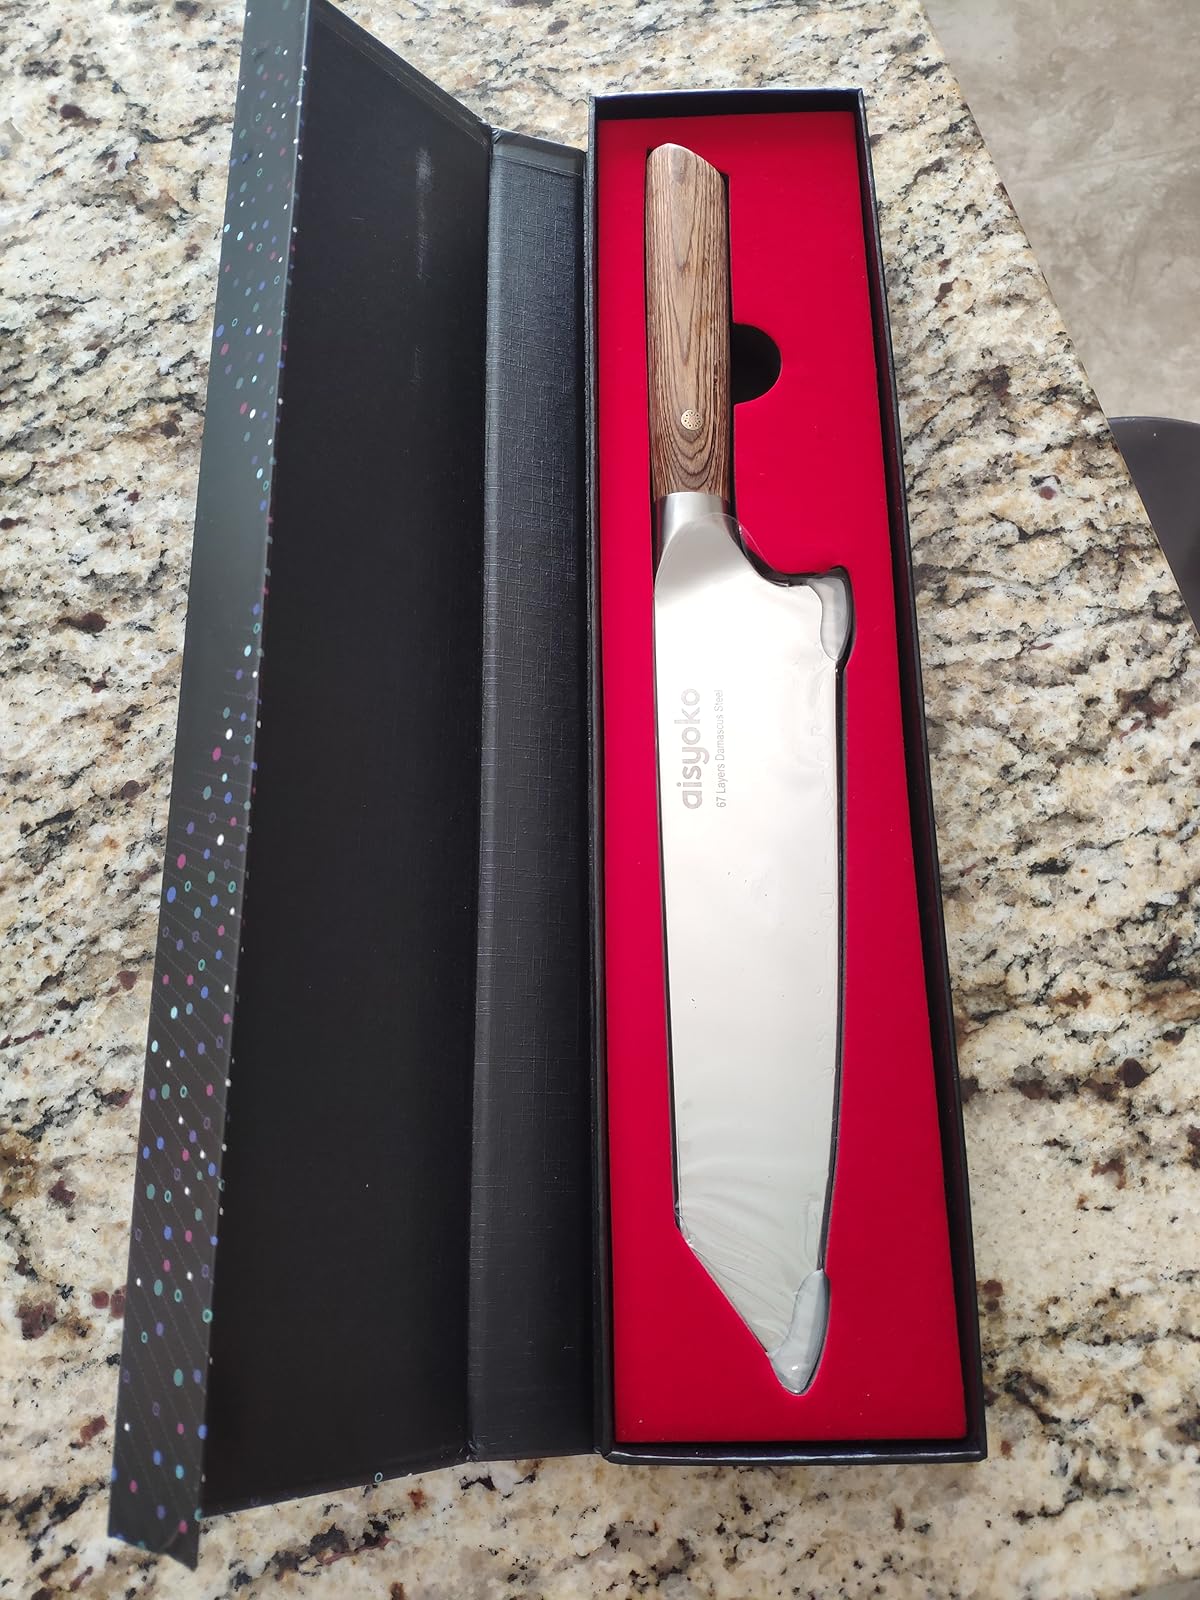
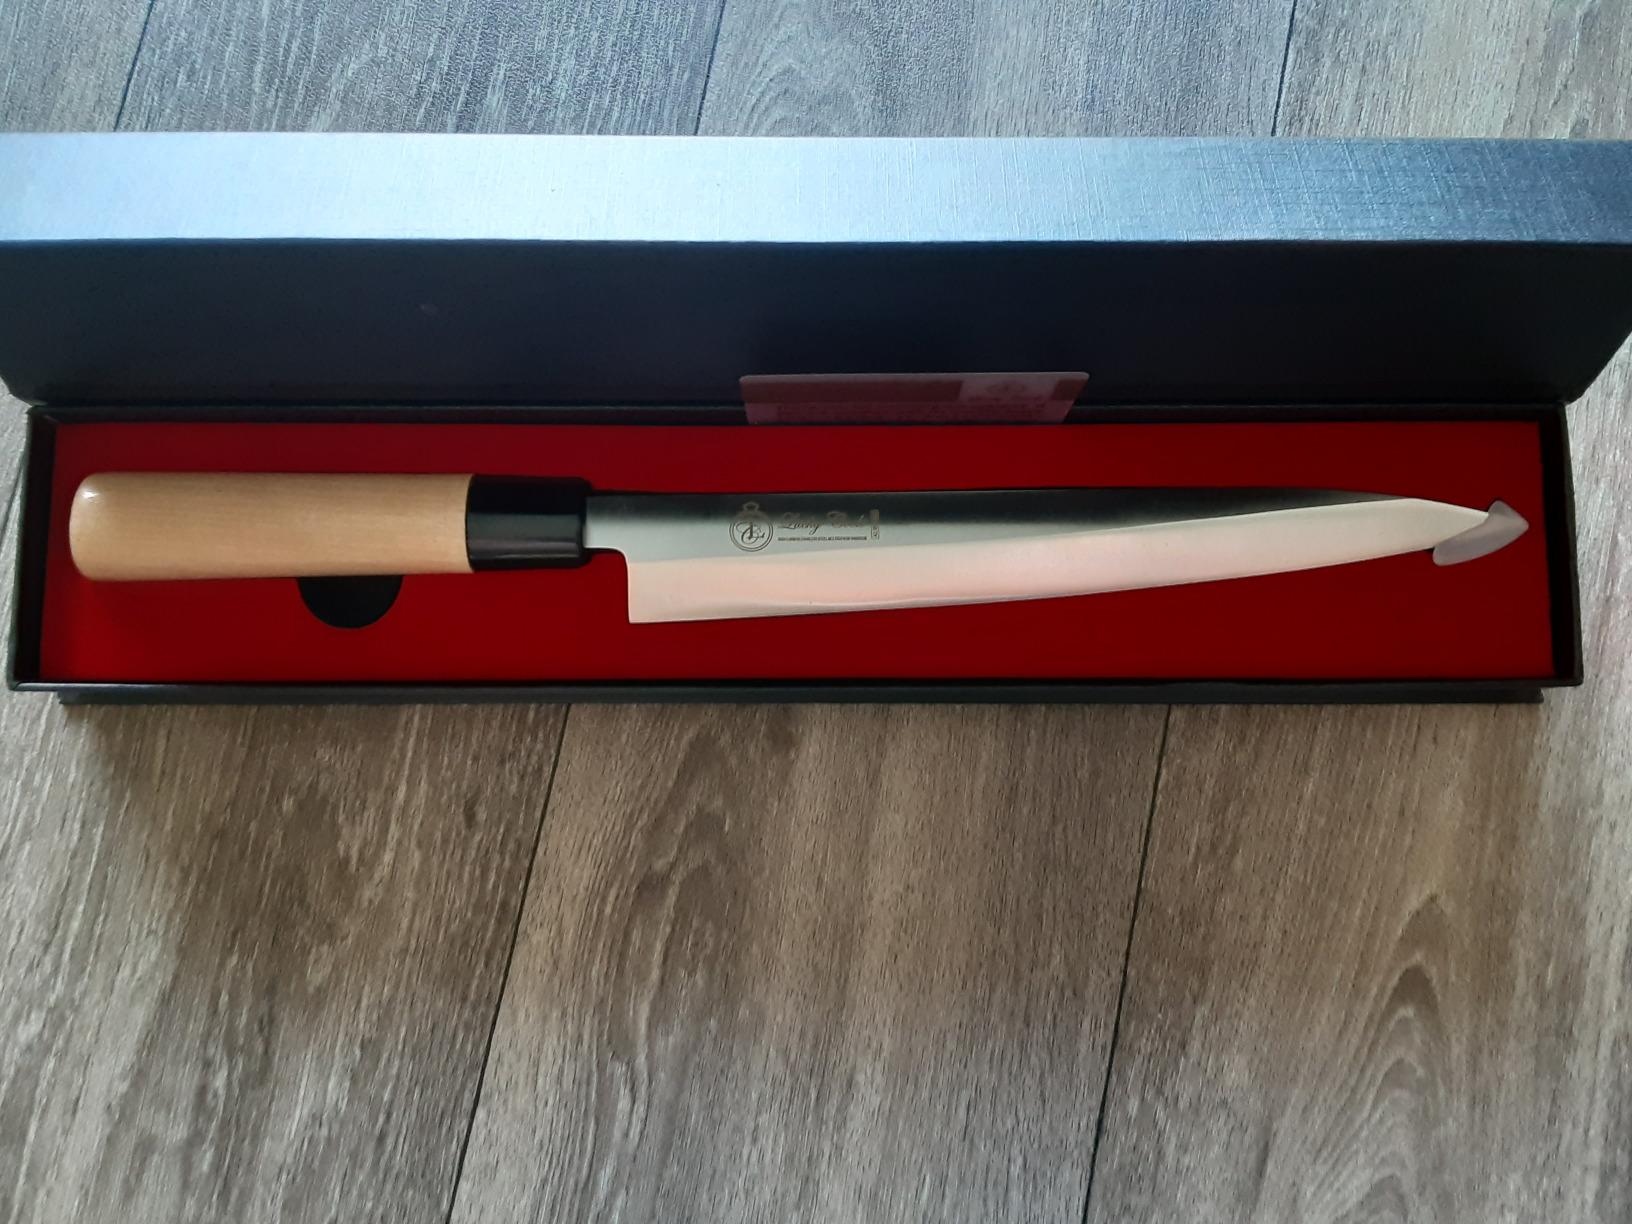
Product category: items_knife
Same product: no